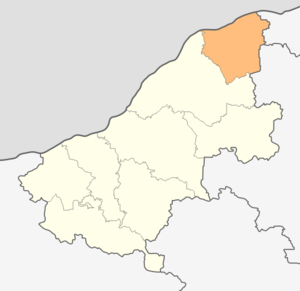
Slivo pole est une obchtina de l'oblast de Roussé en Bulgarie.